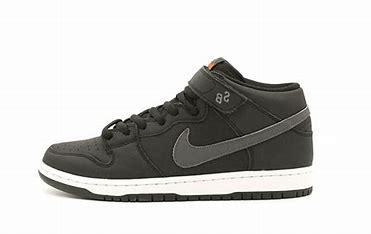
Brand: Nike
Model: Dunk Mid Pro SB